Tower of San Cristóbal

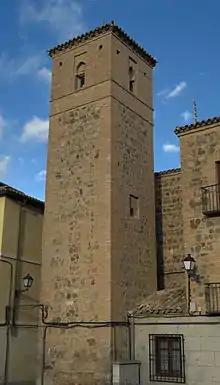
Tower of San Cristobal, Toledo

The Tower of San Cristóbal is a Mudéjar tower belonging to the Church of San Cristóbal in Toledo (Spain).